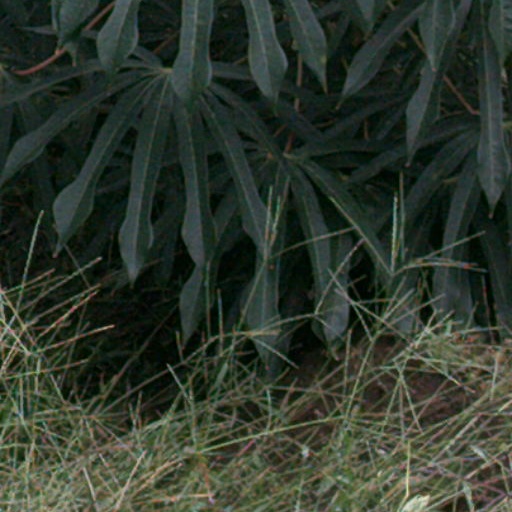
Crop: cassava